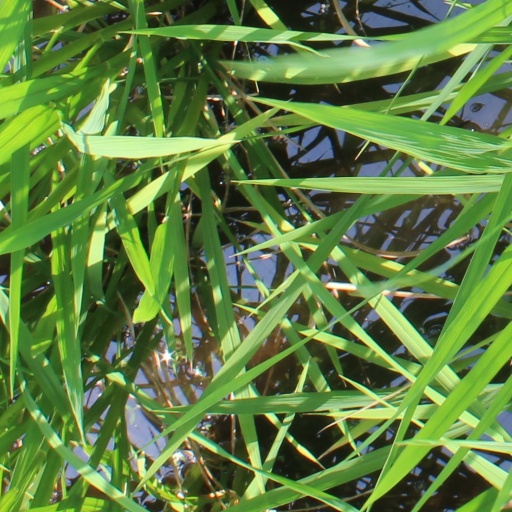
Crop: rice